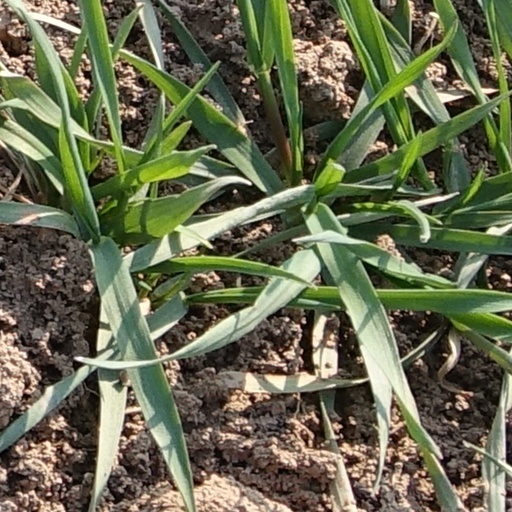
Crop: wheat